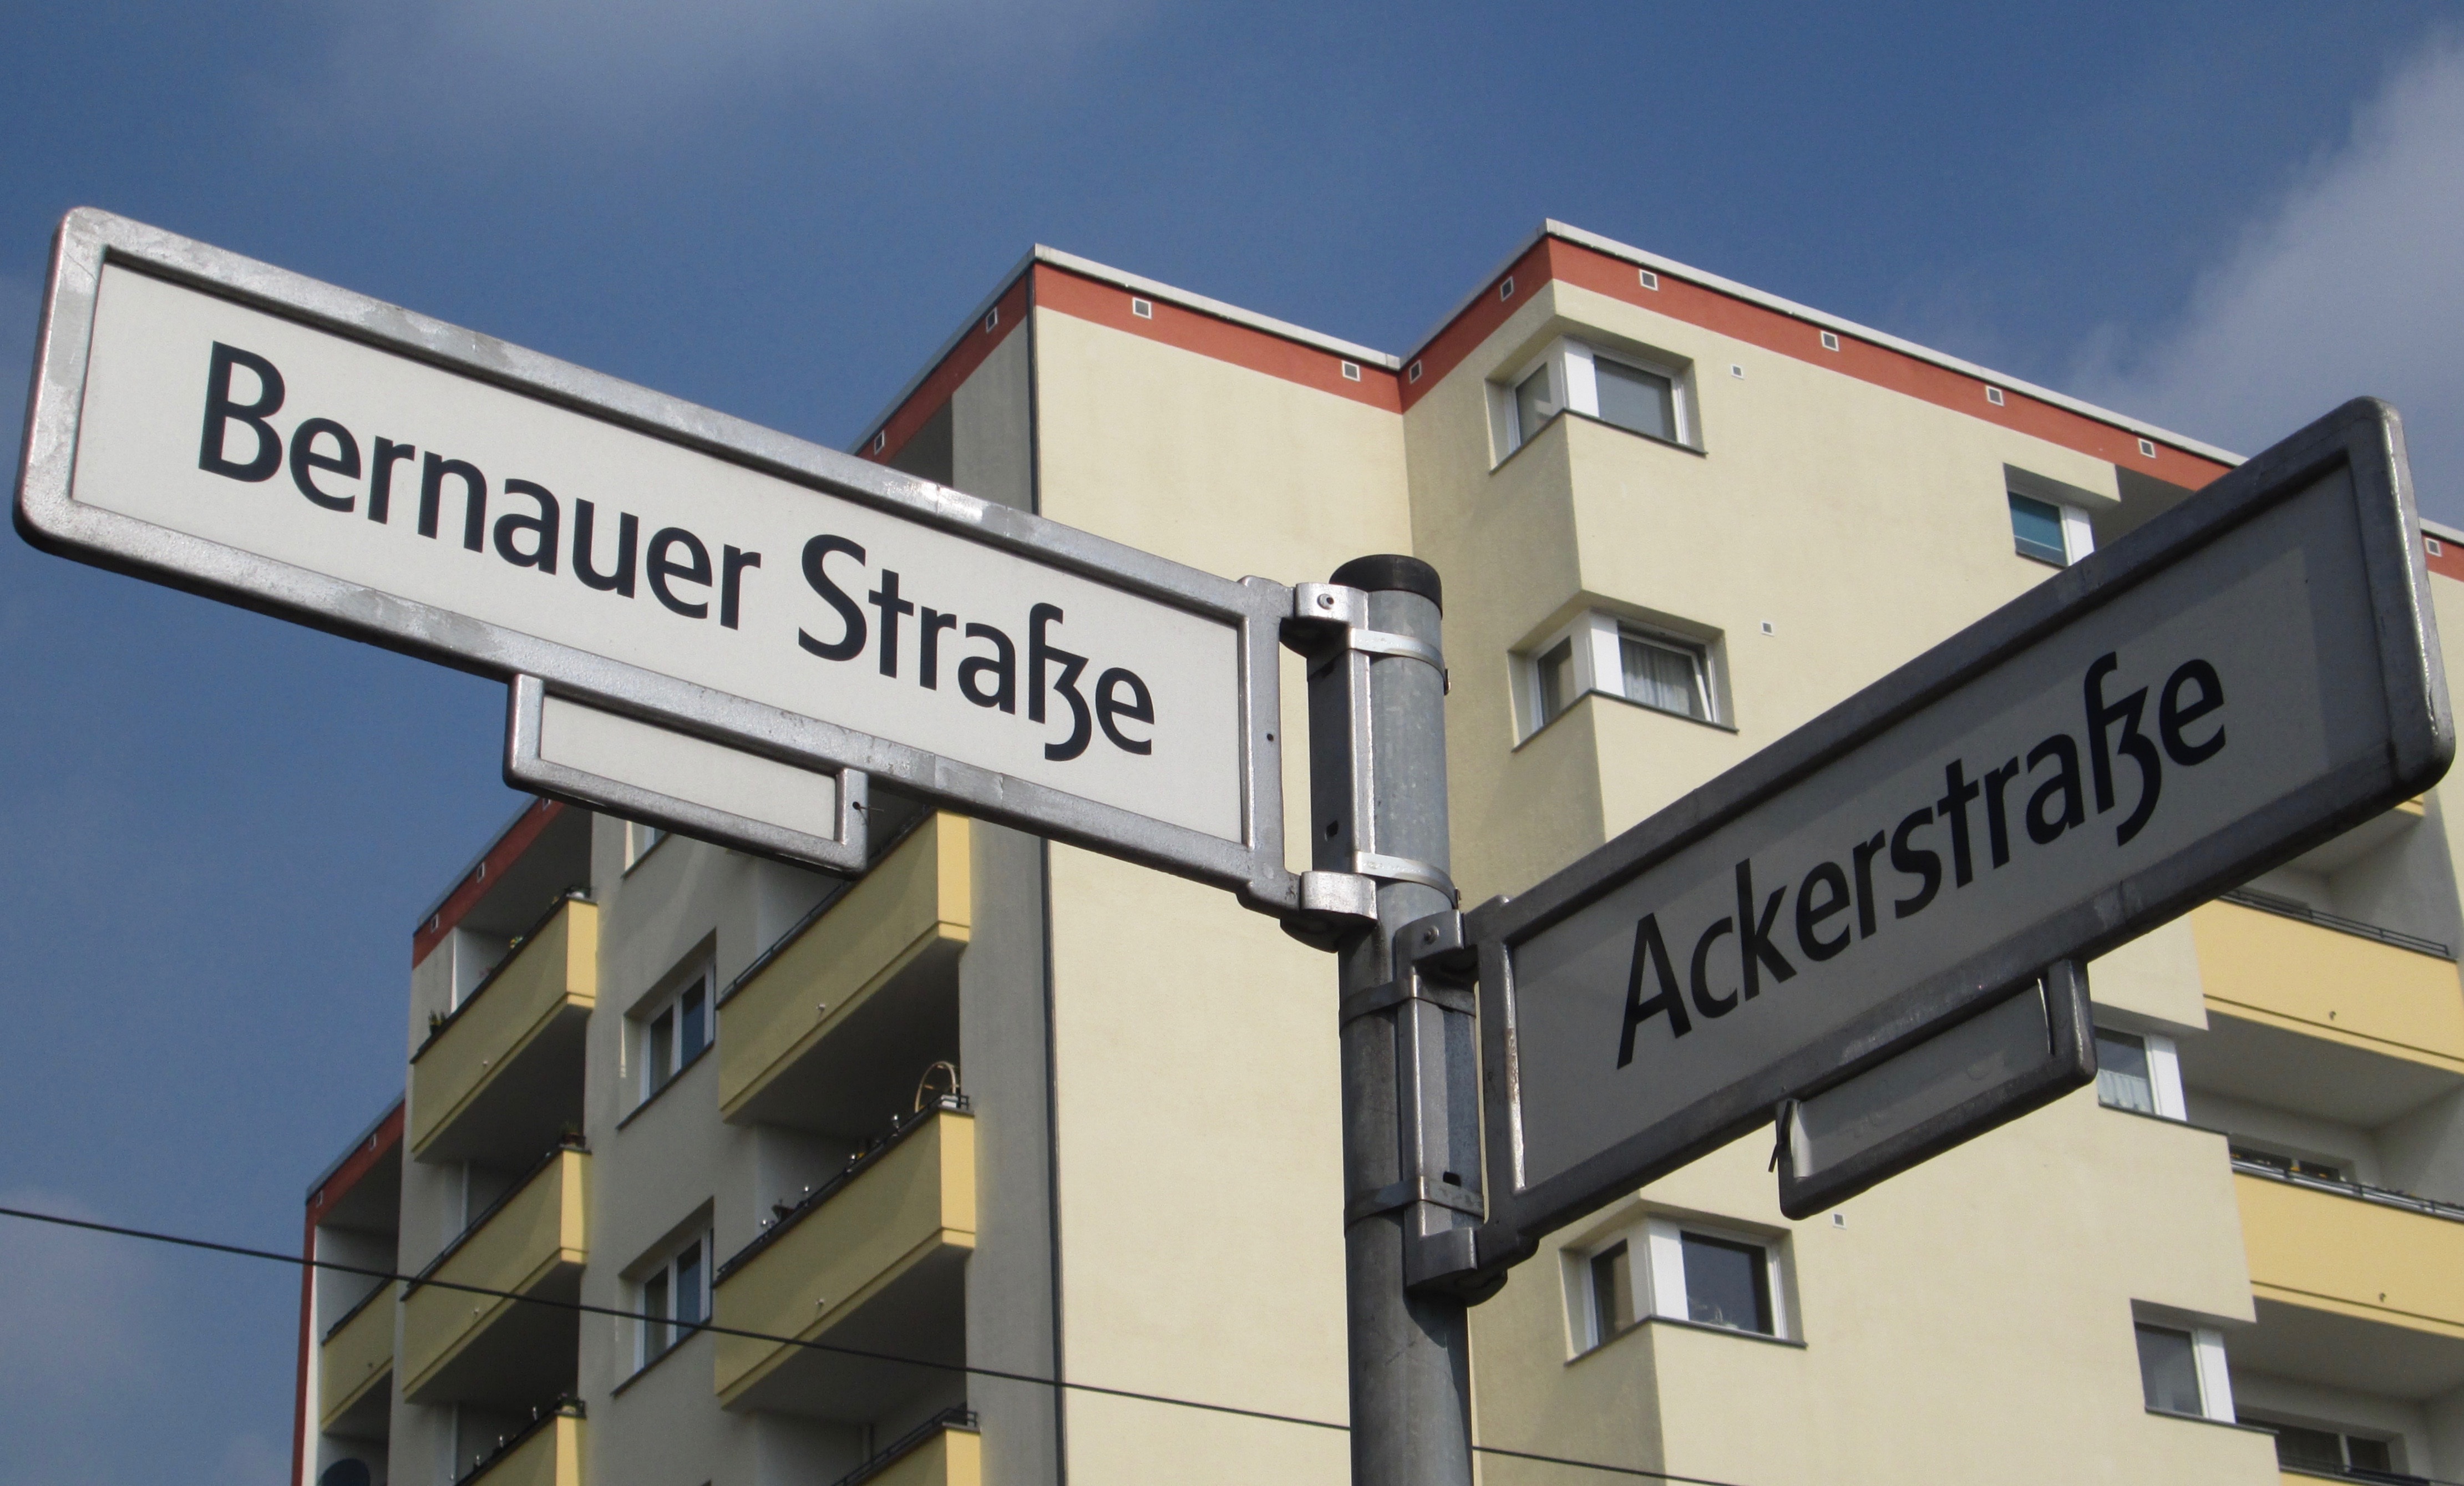
building, wall, monument, sign, freedom, street sign, signage, capital, memorial, west, commemorate, germany, berlin, east, berlin wall, bernauer stra e